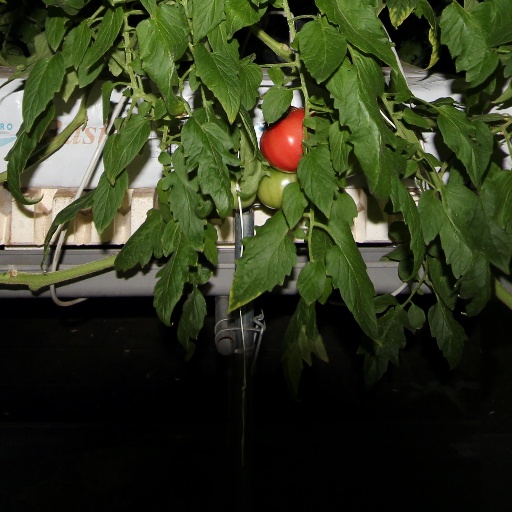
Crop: tomato